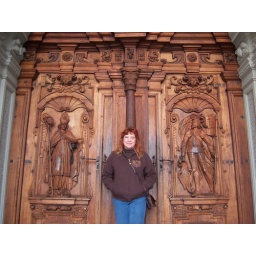
Mom in front of wooden church doors